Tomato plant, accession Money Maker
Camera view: tilt-top (135 deg); turntable rotation: 330 degrees
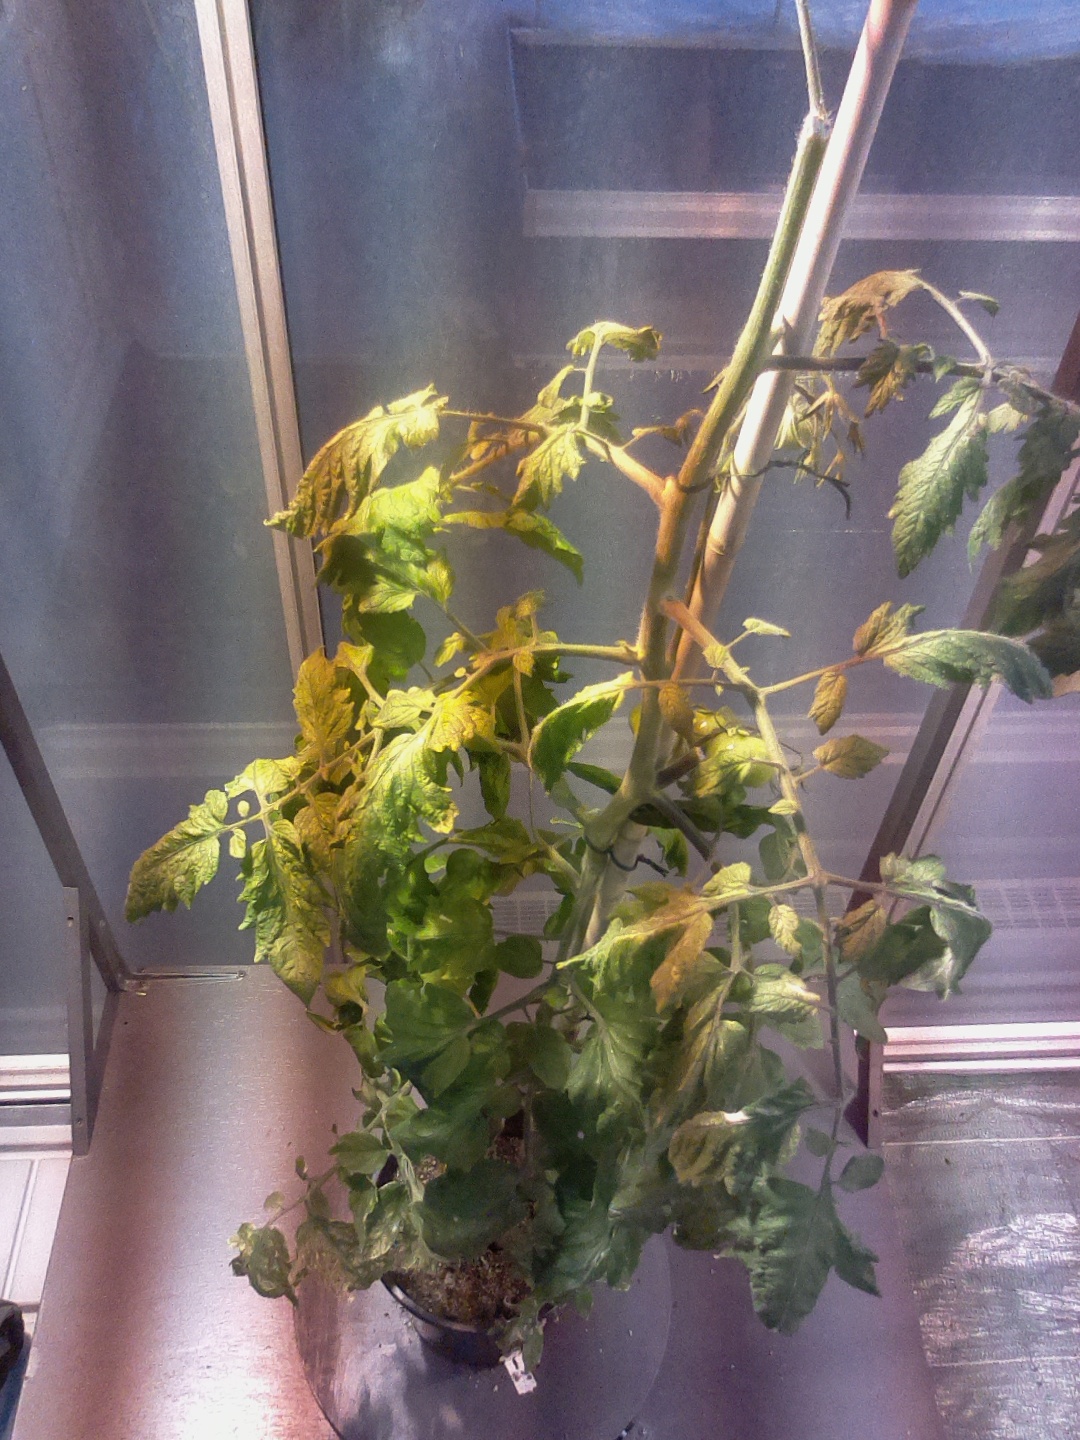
BBCH growth stage 75: 50%-60% of final fruit size